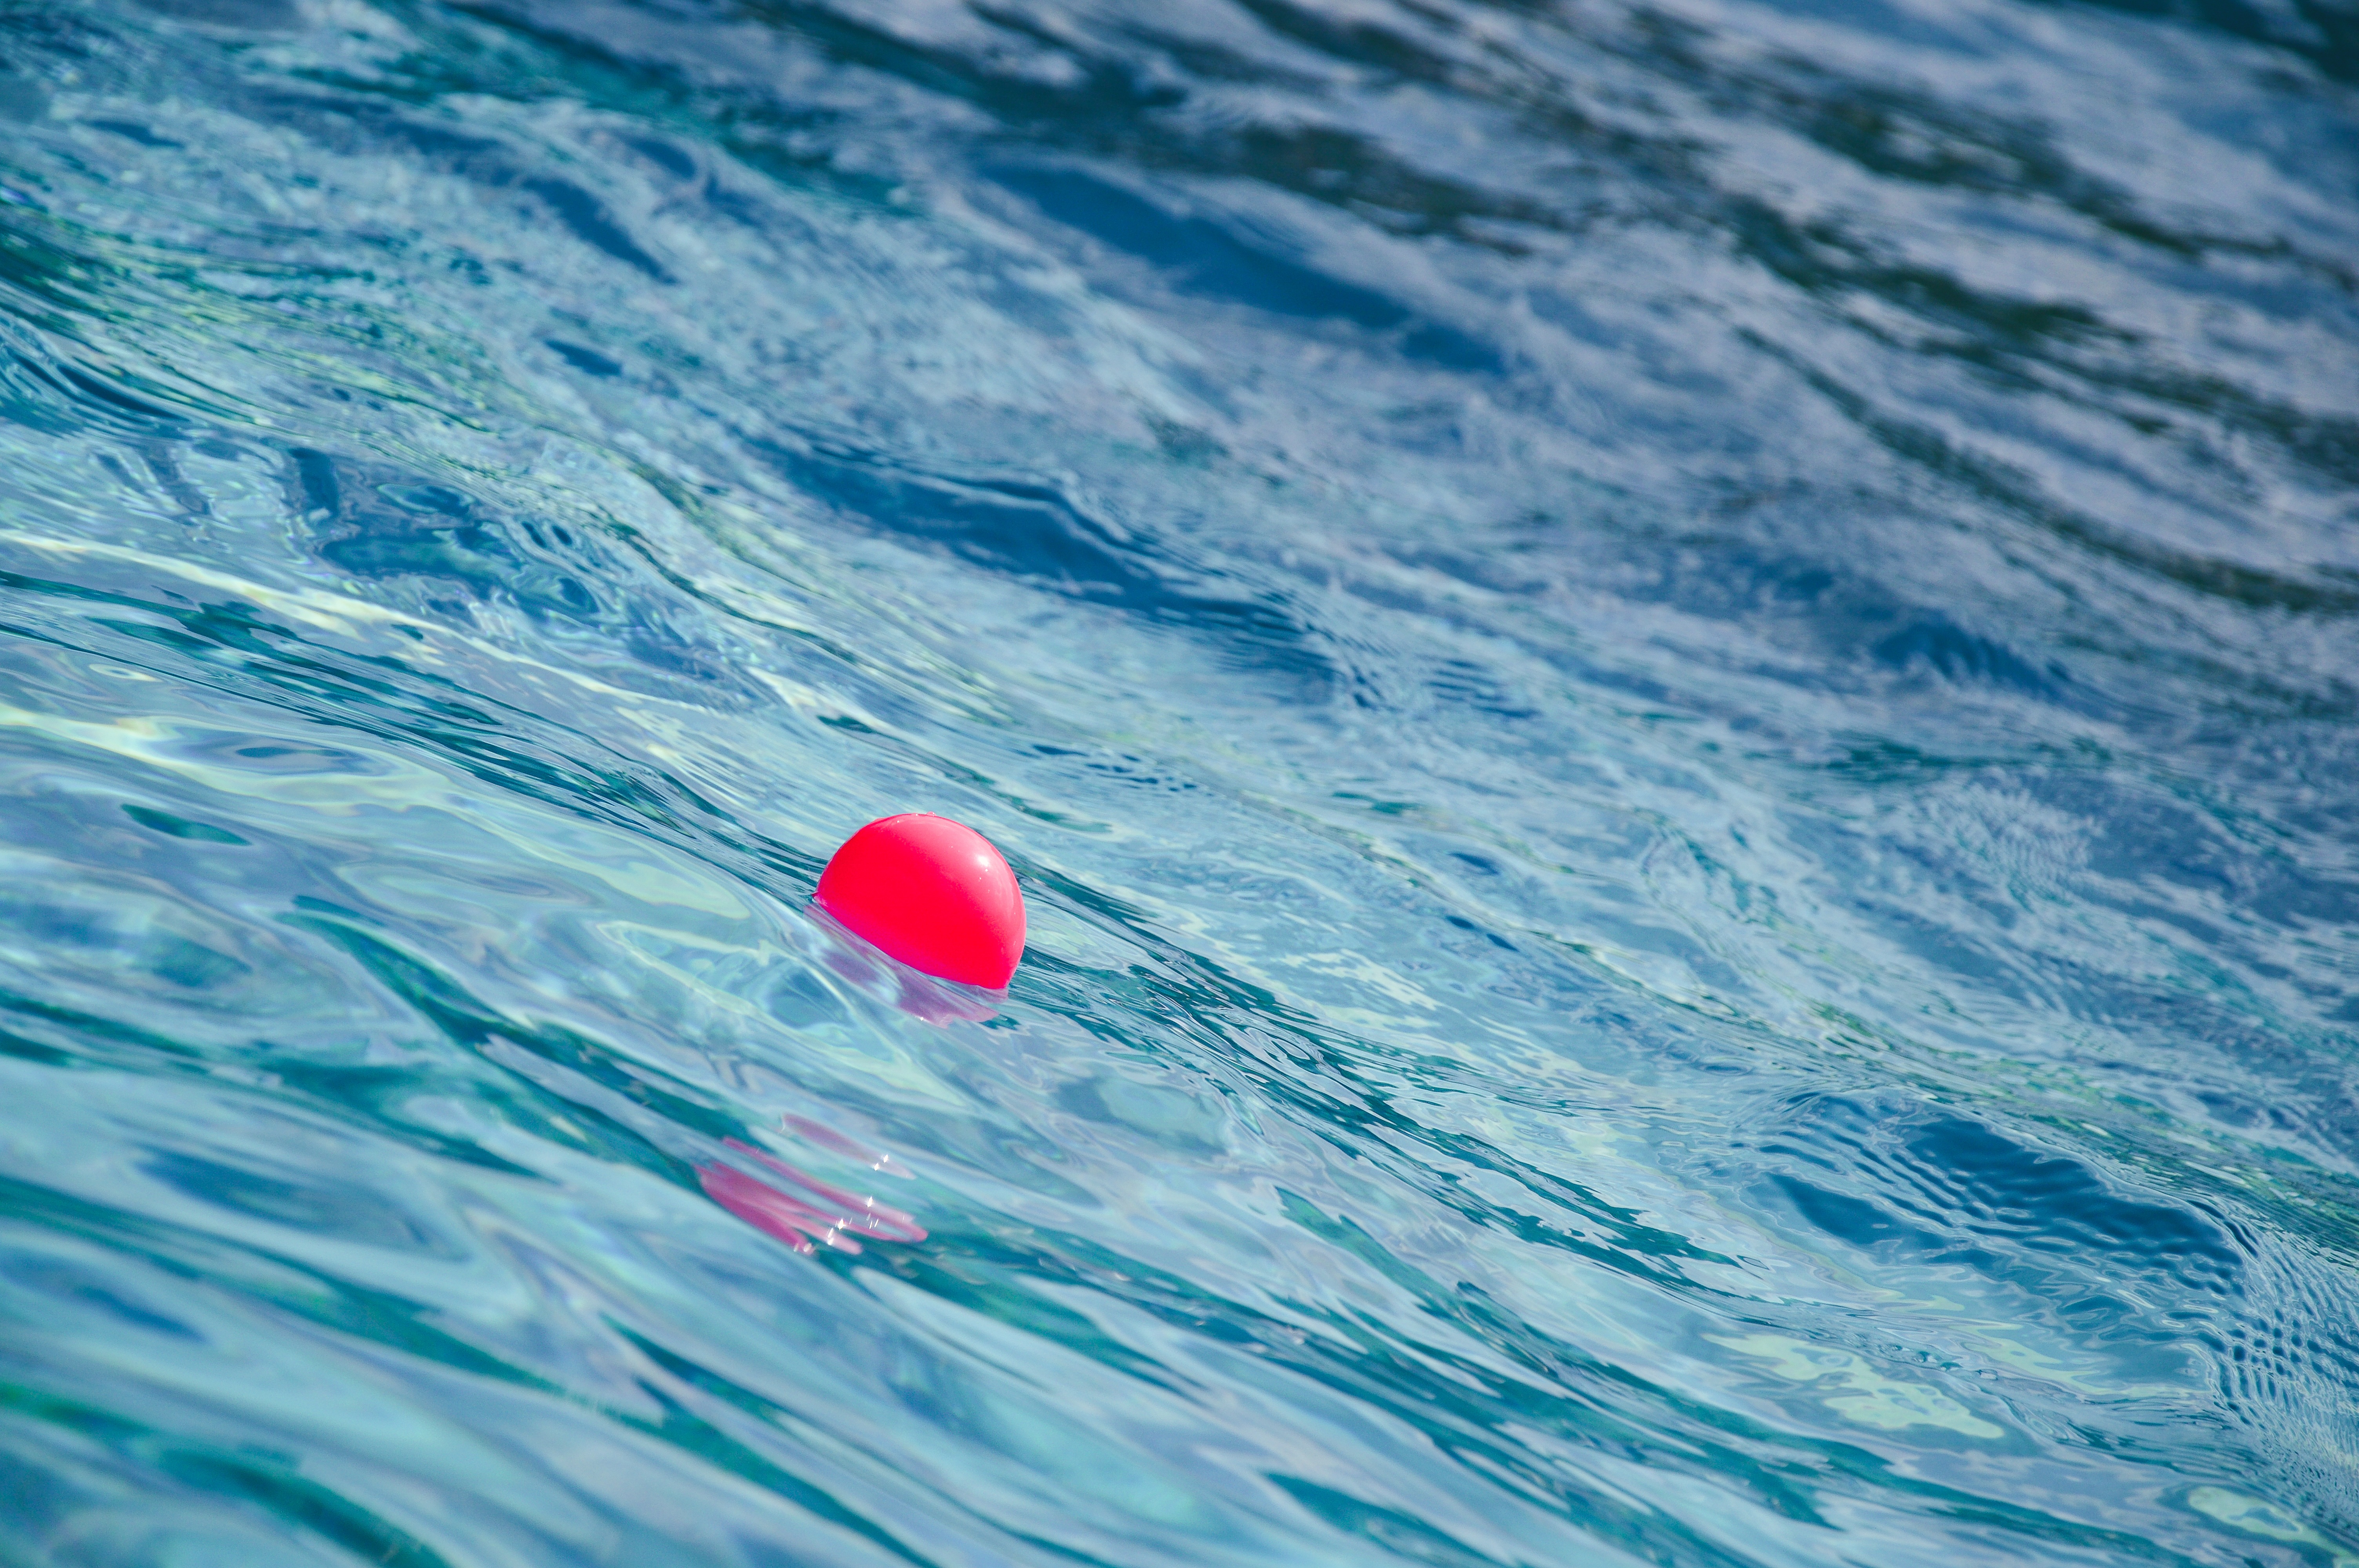
sea, water, ocean, wave, summer, vacation, recreation, pool, underwater, swim, swimming pool, sailing, holiday, fresh, clean, blue, leisure, swimming, relaxation, sports, cool, boating, ball, refreshing, atmosphere of earth, wind wave, surfing equipment and supplies